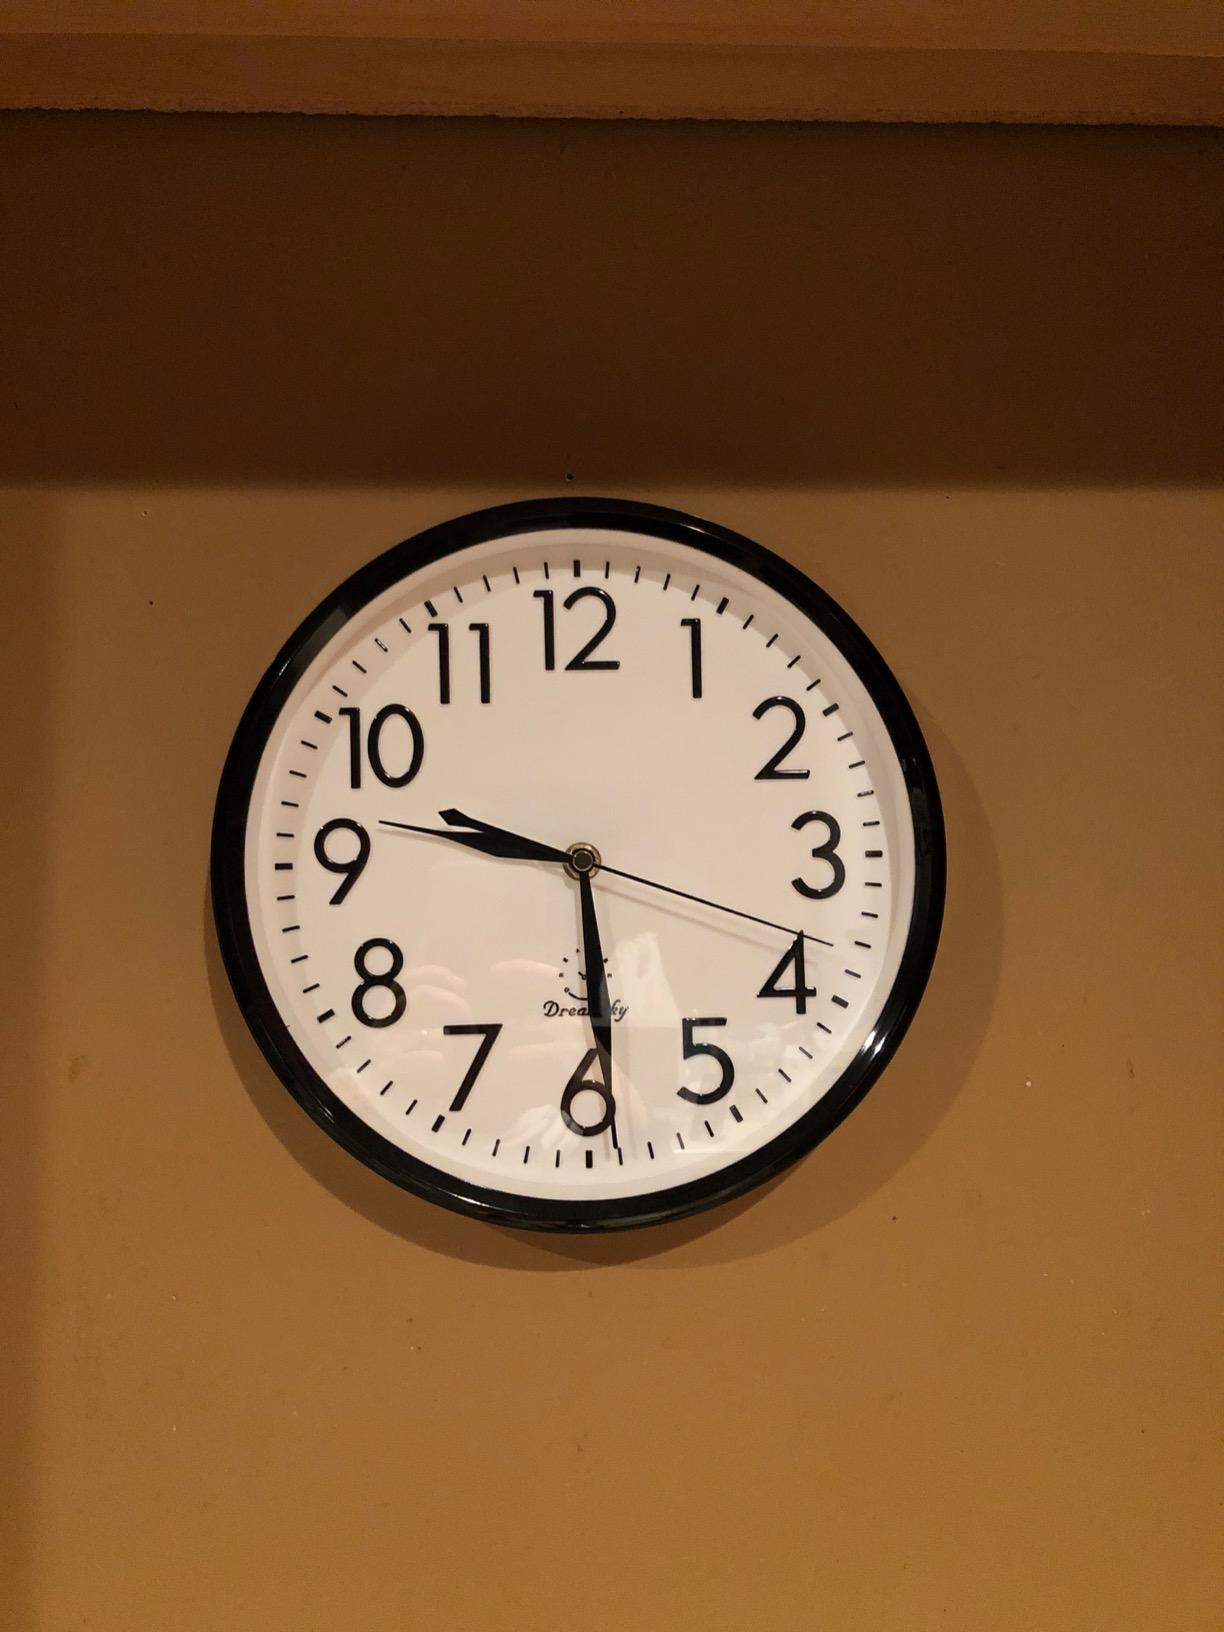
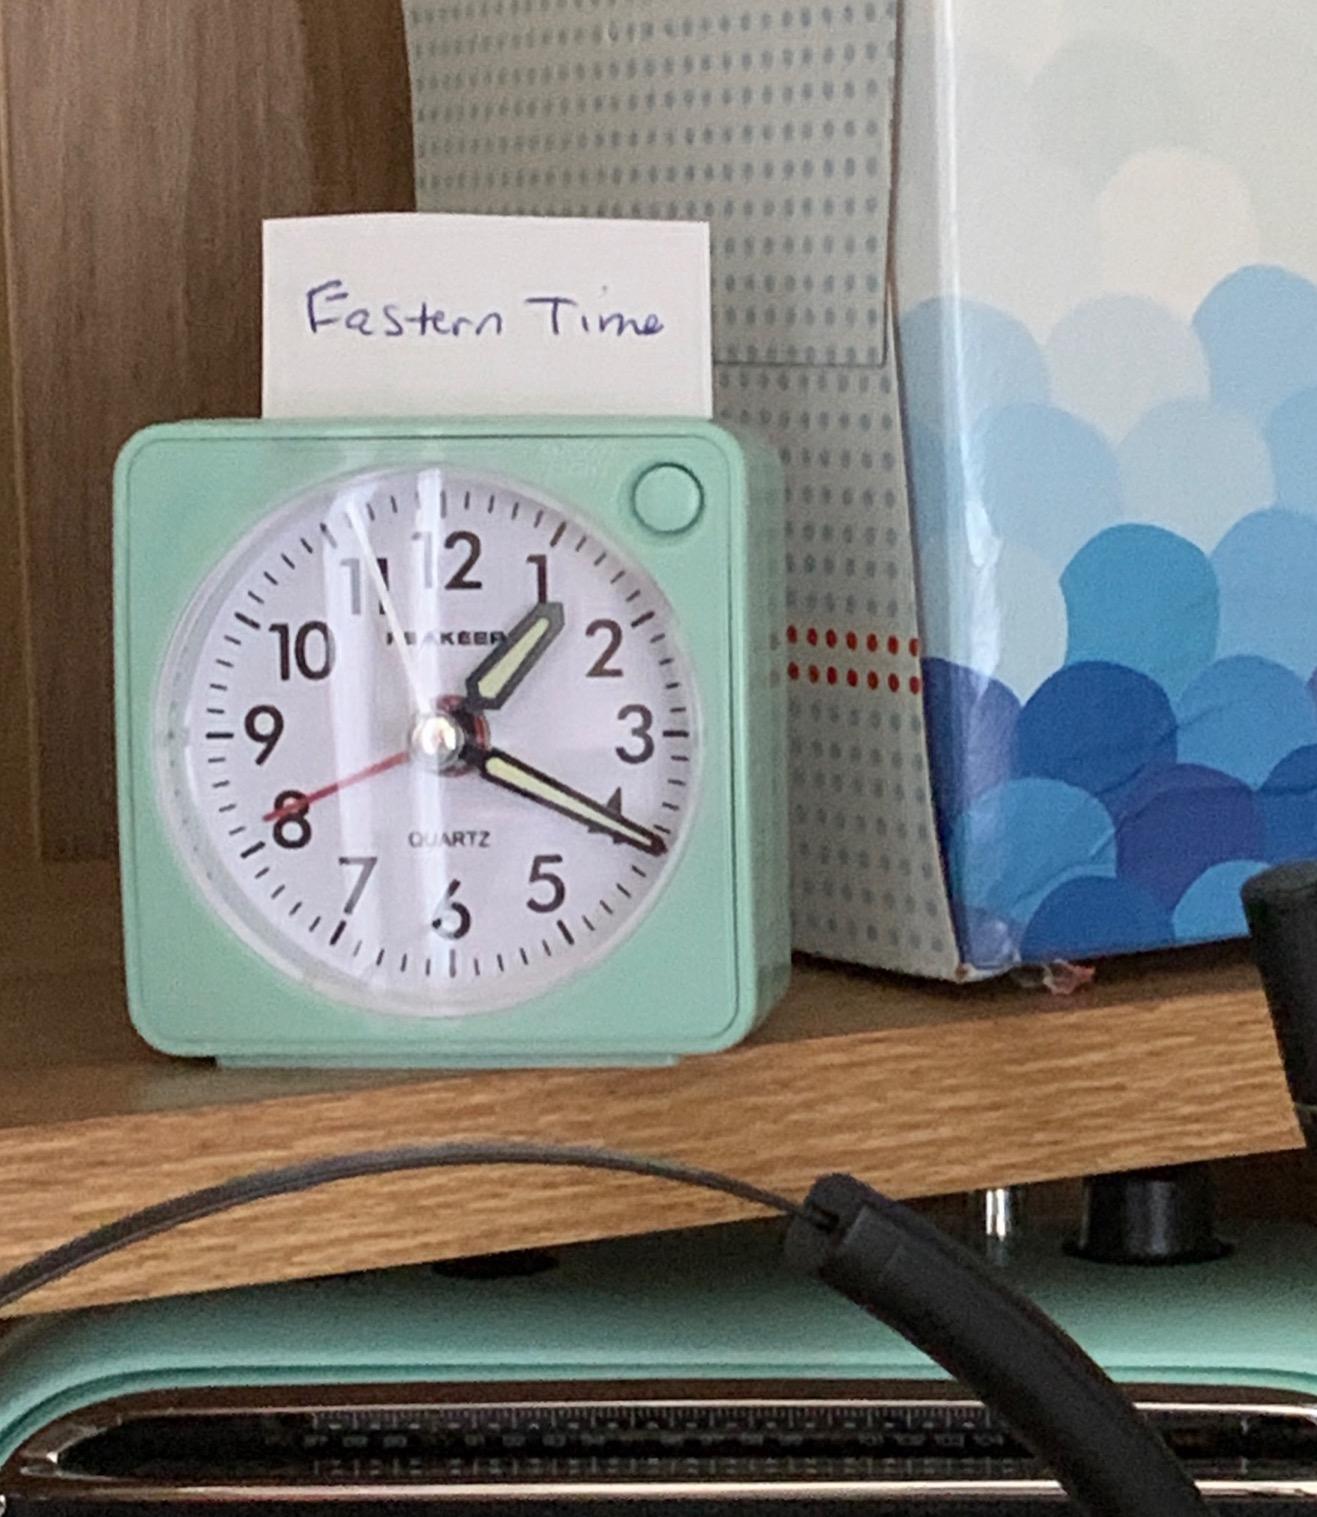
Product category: clock
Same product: no